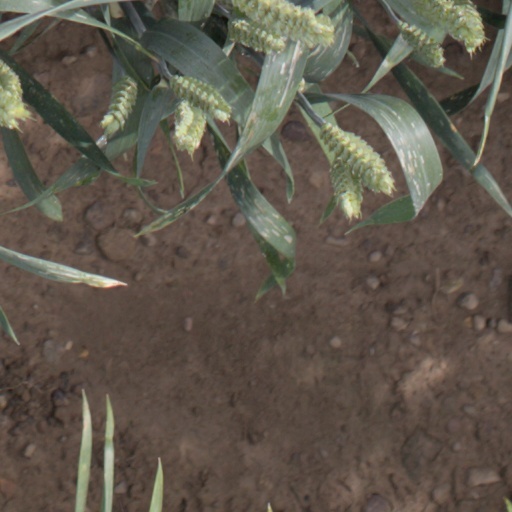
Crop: wheat